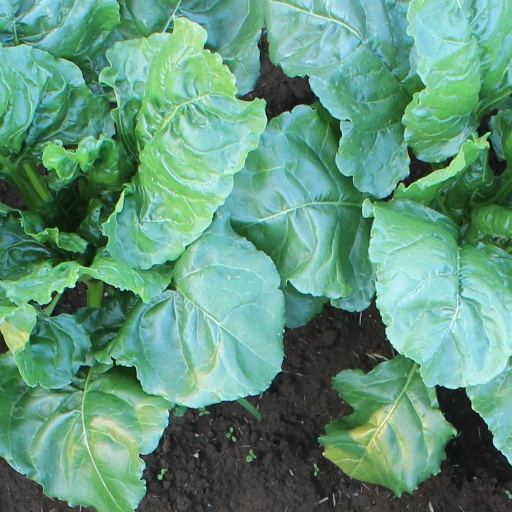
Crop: sugar beet